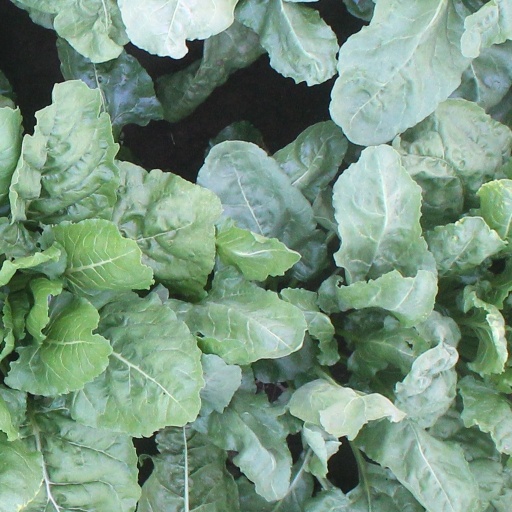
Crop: sugar beet